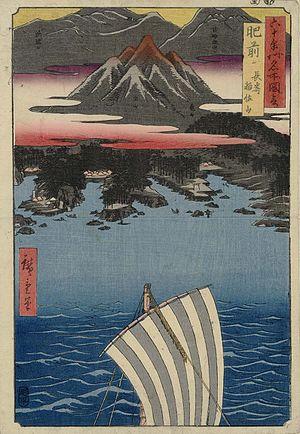
Les Vues des sites célèbres des soixante et quelques provinces du Japon forment une série d’estampes ukiyo-e du peintre Hiroshige. Publiée de 1853 à 1856 par la maison d’édition Koshihei, la série est composée de soixante-neuf estampes et d’une page de sommaire. Elle illustre soixante-huit provinces du Japon, ainsi que la capitale Edo.